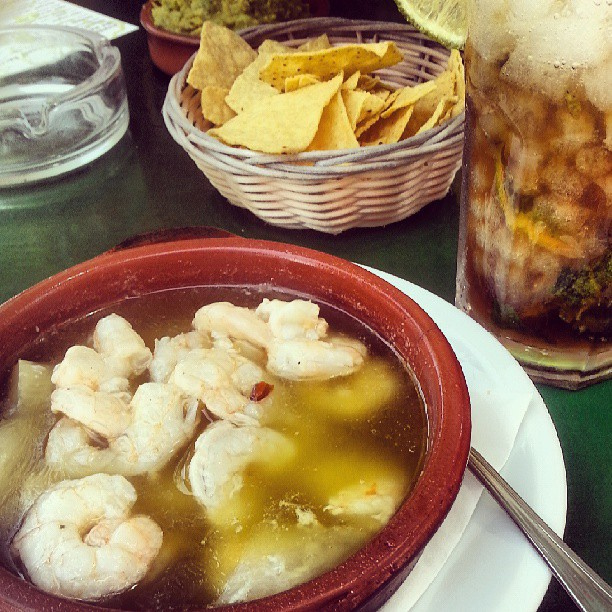
user: Given an image and a question. Answer the question in a short answer. Question: How are these shrimp prepared? Short Answer:
assistant: boiled